Eddie Tabash

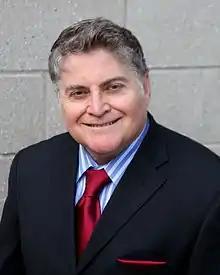
Tabash at CFI 2013

Edward Tabash is an American lawyer and political and social activist. He is an atheist, a proponent of the Establishment Clause. He chairs the Board of Directors for the Center for Inquiry. Tabash has represented the atheist position in debates against several world-renowned religious philosophers and apologists, including William Lane Craig, Peter van Inwagen, J.P. Moreland, Greg Bahnsen, Mohammad Hijab, and Richard Swinburne.